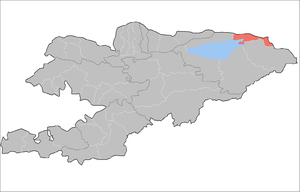
Le district de Tüp est un raion de la province d'Yssyk-köle dans le nord-est du Kirghizistan. Son chef-lieu est le village de Tüp. Sa superficie est de 2 121 km2, et 58 786 personne y résidaient en 2009.